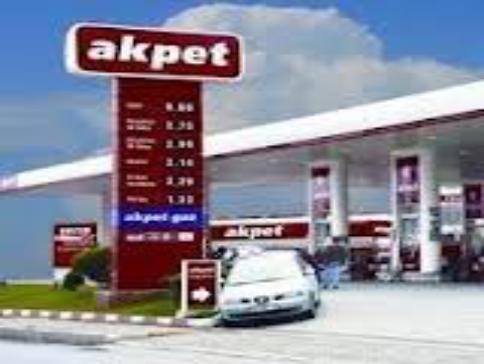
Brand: AKPET
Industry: Others